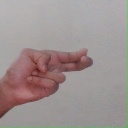
अक्षर: ह